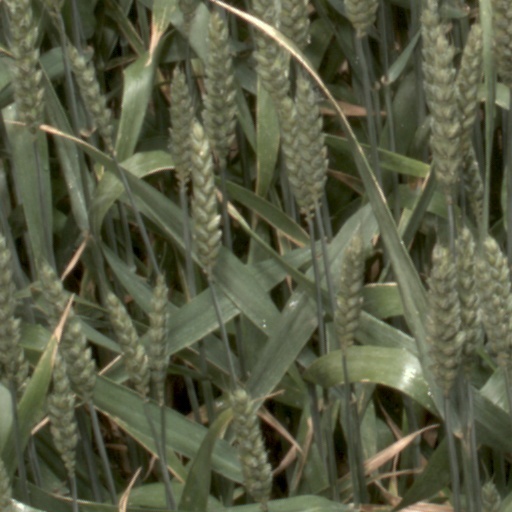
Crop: wheat